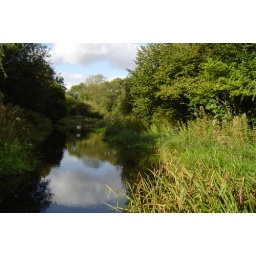
a river runs through private land in Up Nately near Odiham on the walking path. Lovely and very pastoral.